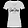
Label: T - shirt / top